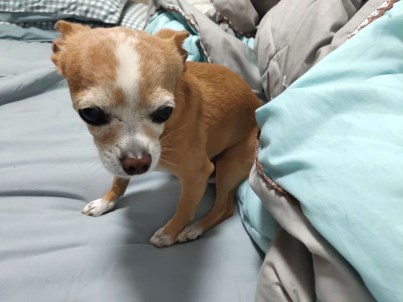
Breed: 420-n000124-Chihuahua